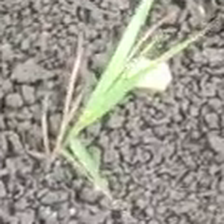
Weed species: Digitaria_SP_(Digitaria Sanguinalis )